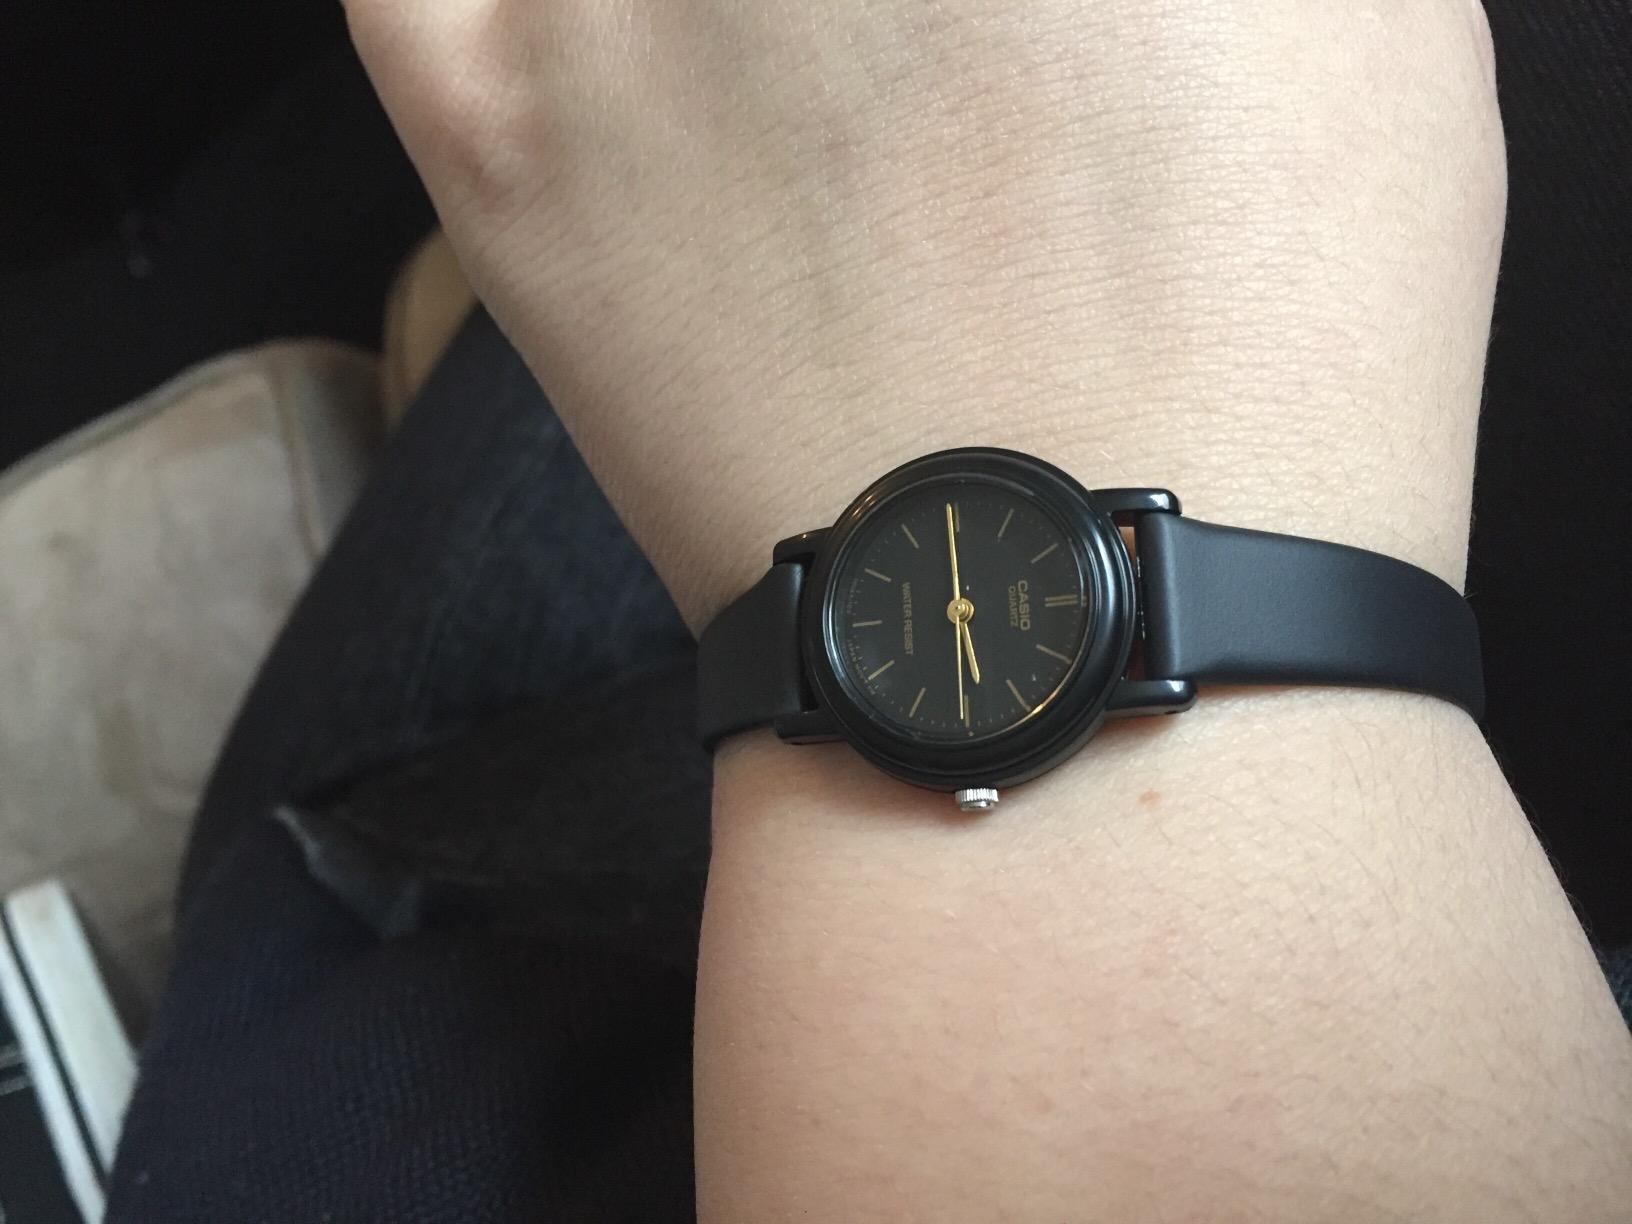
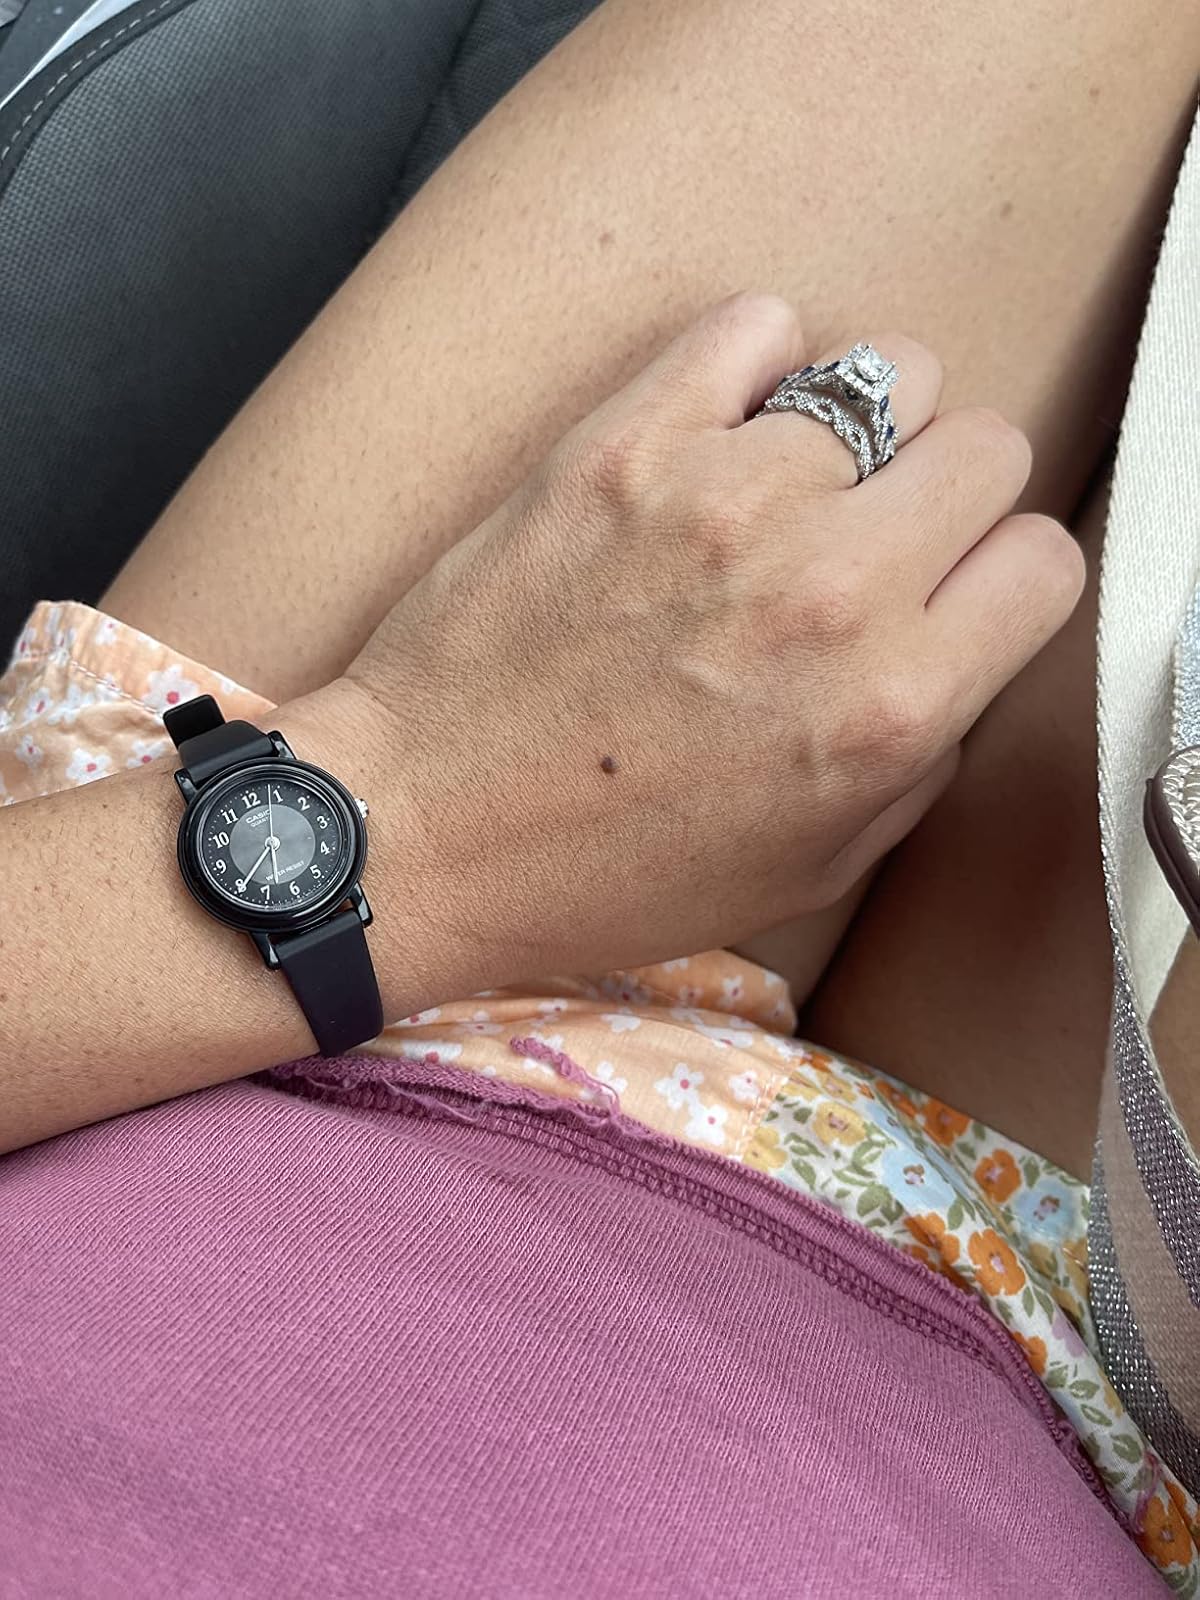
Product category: accessories_watch
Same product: no